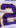
Number: 2